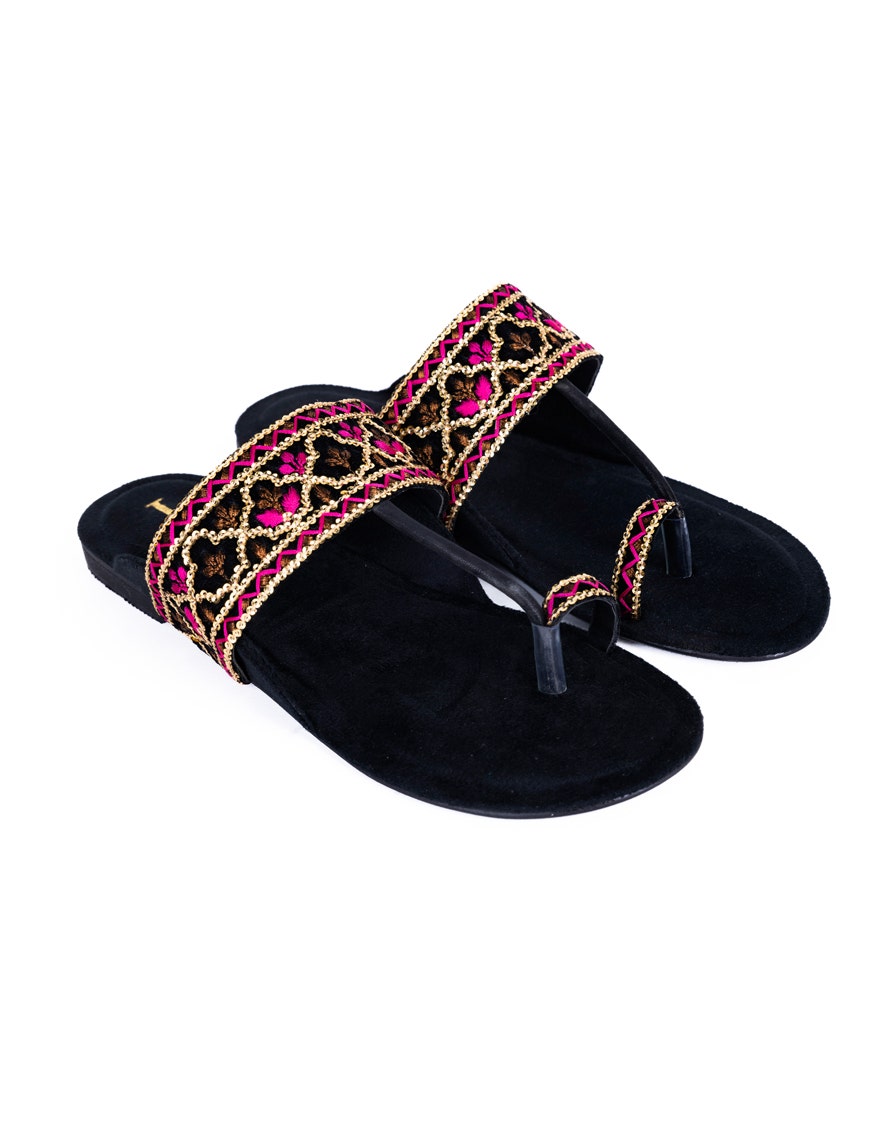
black pink embroidered sandal